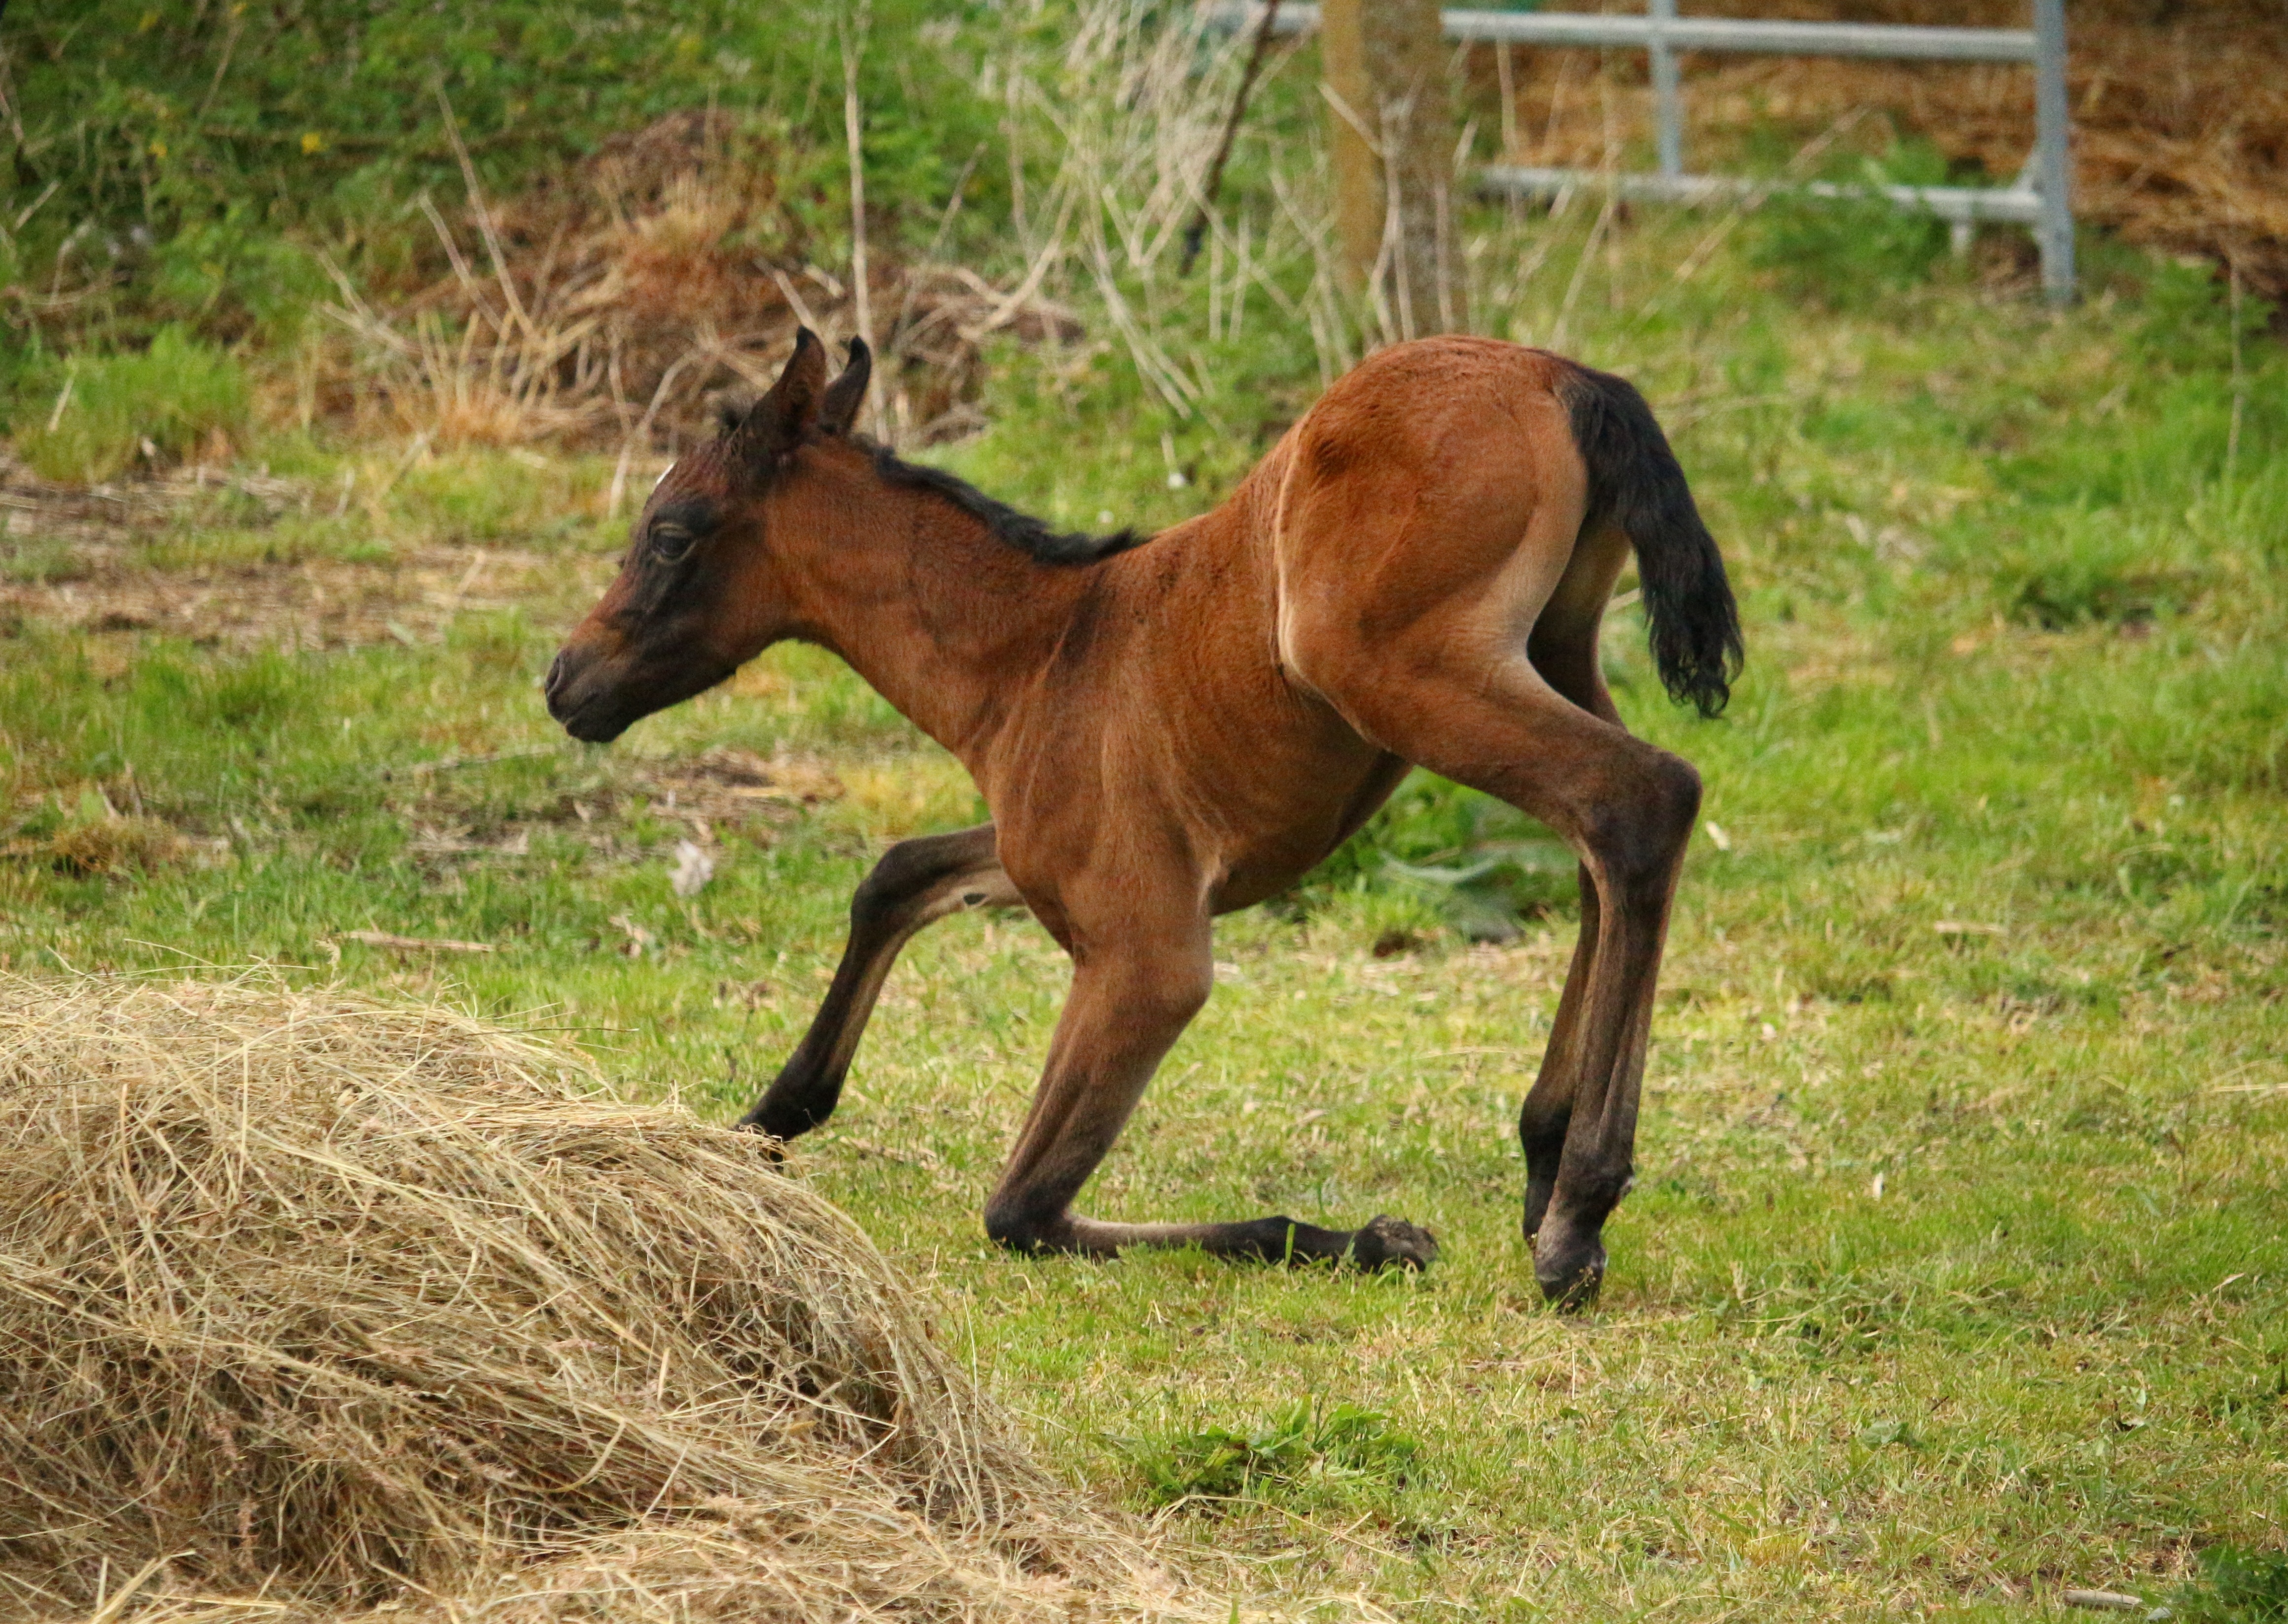
prairie, pasture, grazing, horse, mammal, stallion, mane, fauna, vertebrate, mare, foal, colt, thoroughbred arabian, brown mold, pack animal, suckling, horse like mammal, mustang horse